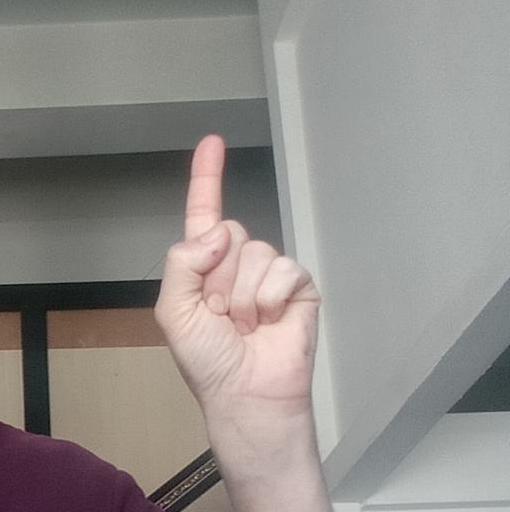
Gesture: one